Pollee

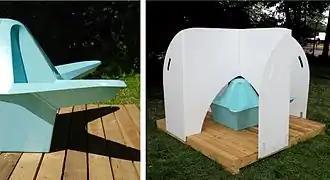
Pollee female urinal

Together with the designers Sara Nanna and Nuala Collins, three prototypes were developed. All prototypes had, to varying degrees, plastic walls for privacy built around four triangular bowls. The urinal is used in a semi-squat position. Pollee is arranged in a crosswise style, allowing four women to urinate simultaneously. Handholds are attached to the walls, that help users to keep a comfortable position.